Markey Township, Michigan

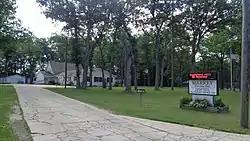
Former township hall used until 2021

Markey Township is a civil township of Roscommon County in the U.S. state of Michigan. The population was 2,401 at the 2020 census. The township was created from Gerrish Township on April 21, 1887.